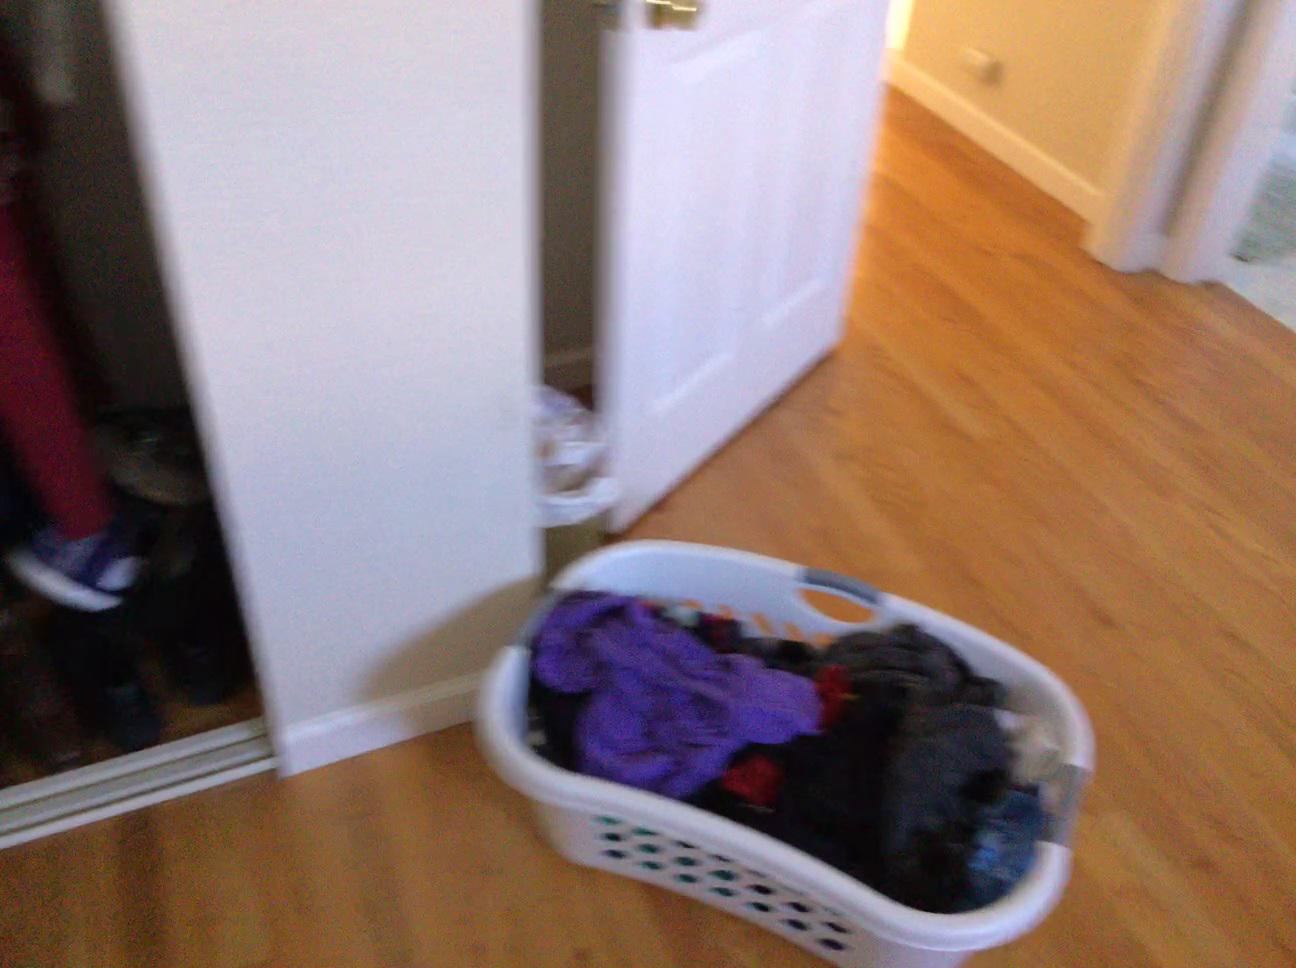
Question: Can the cabinet fit in front of the door from the second object's perspective? Final answer should be yes or no.
Answer: Yes